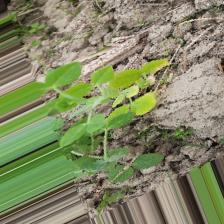
Label: Normal